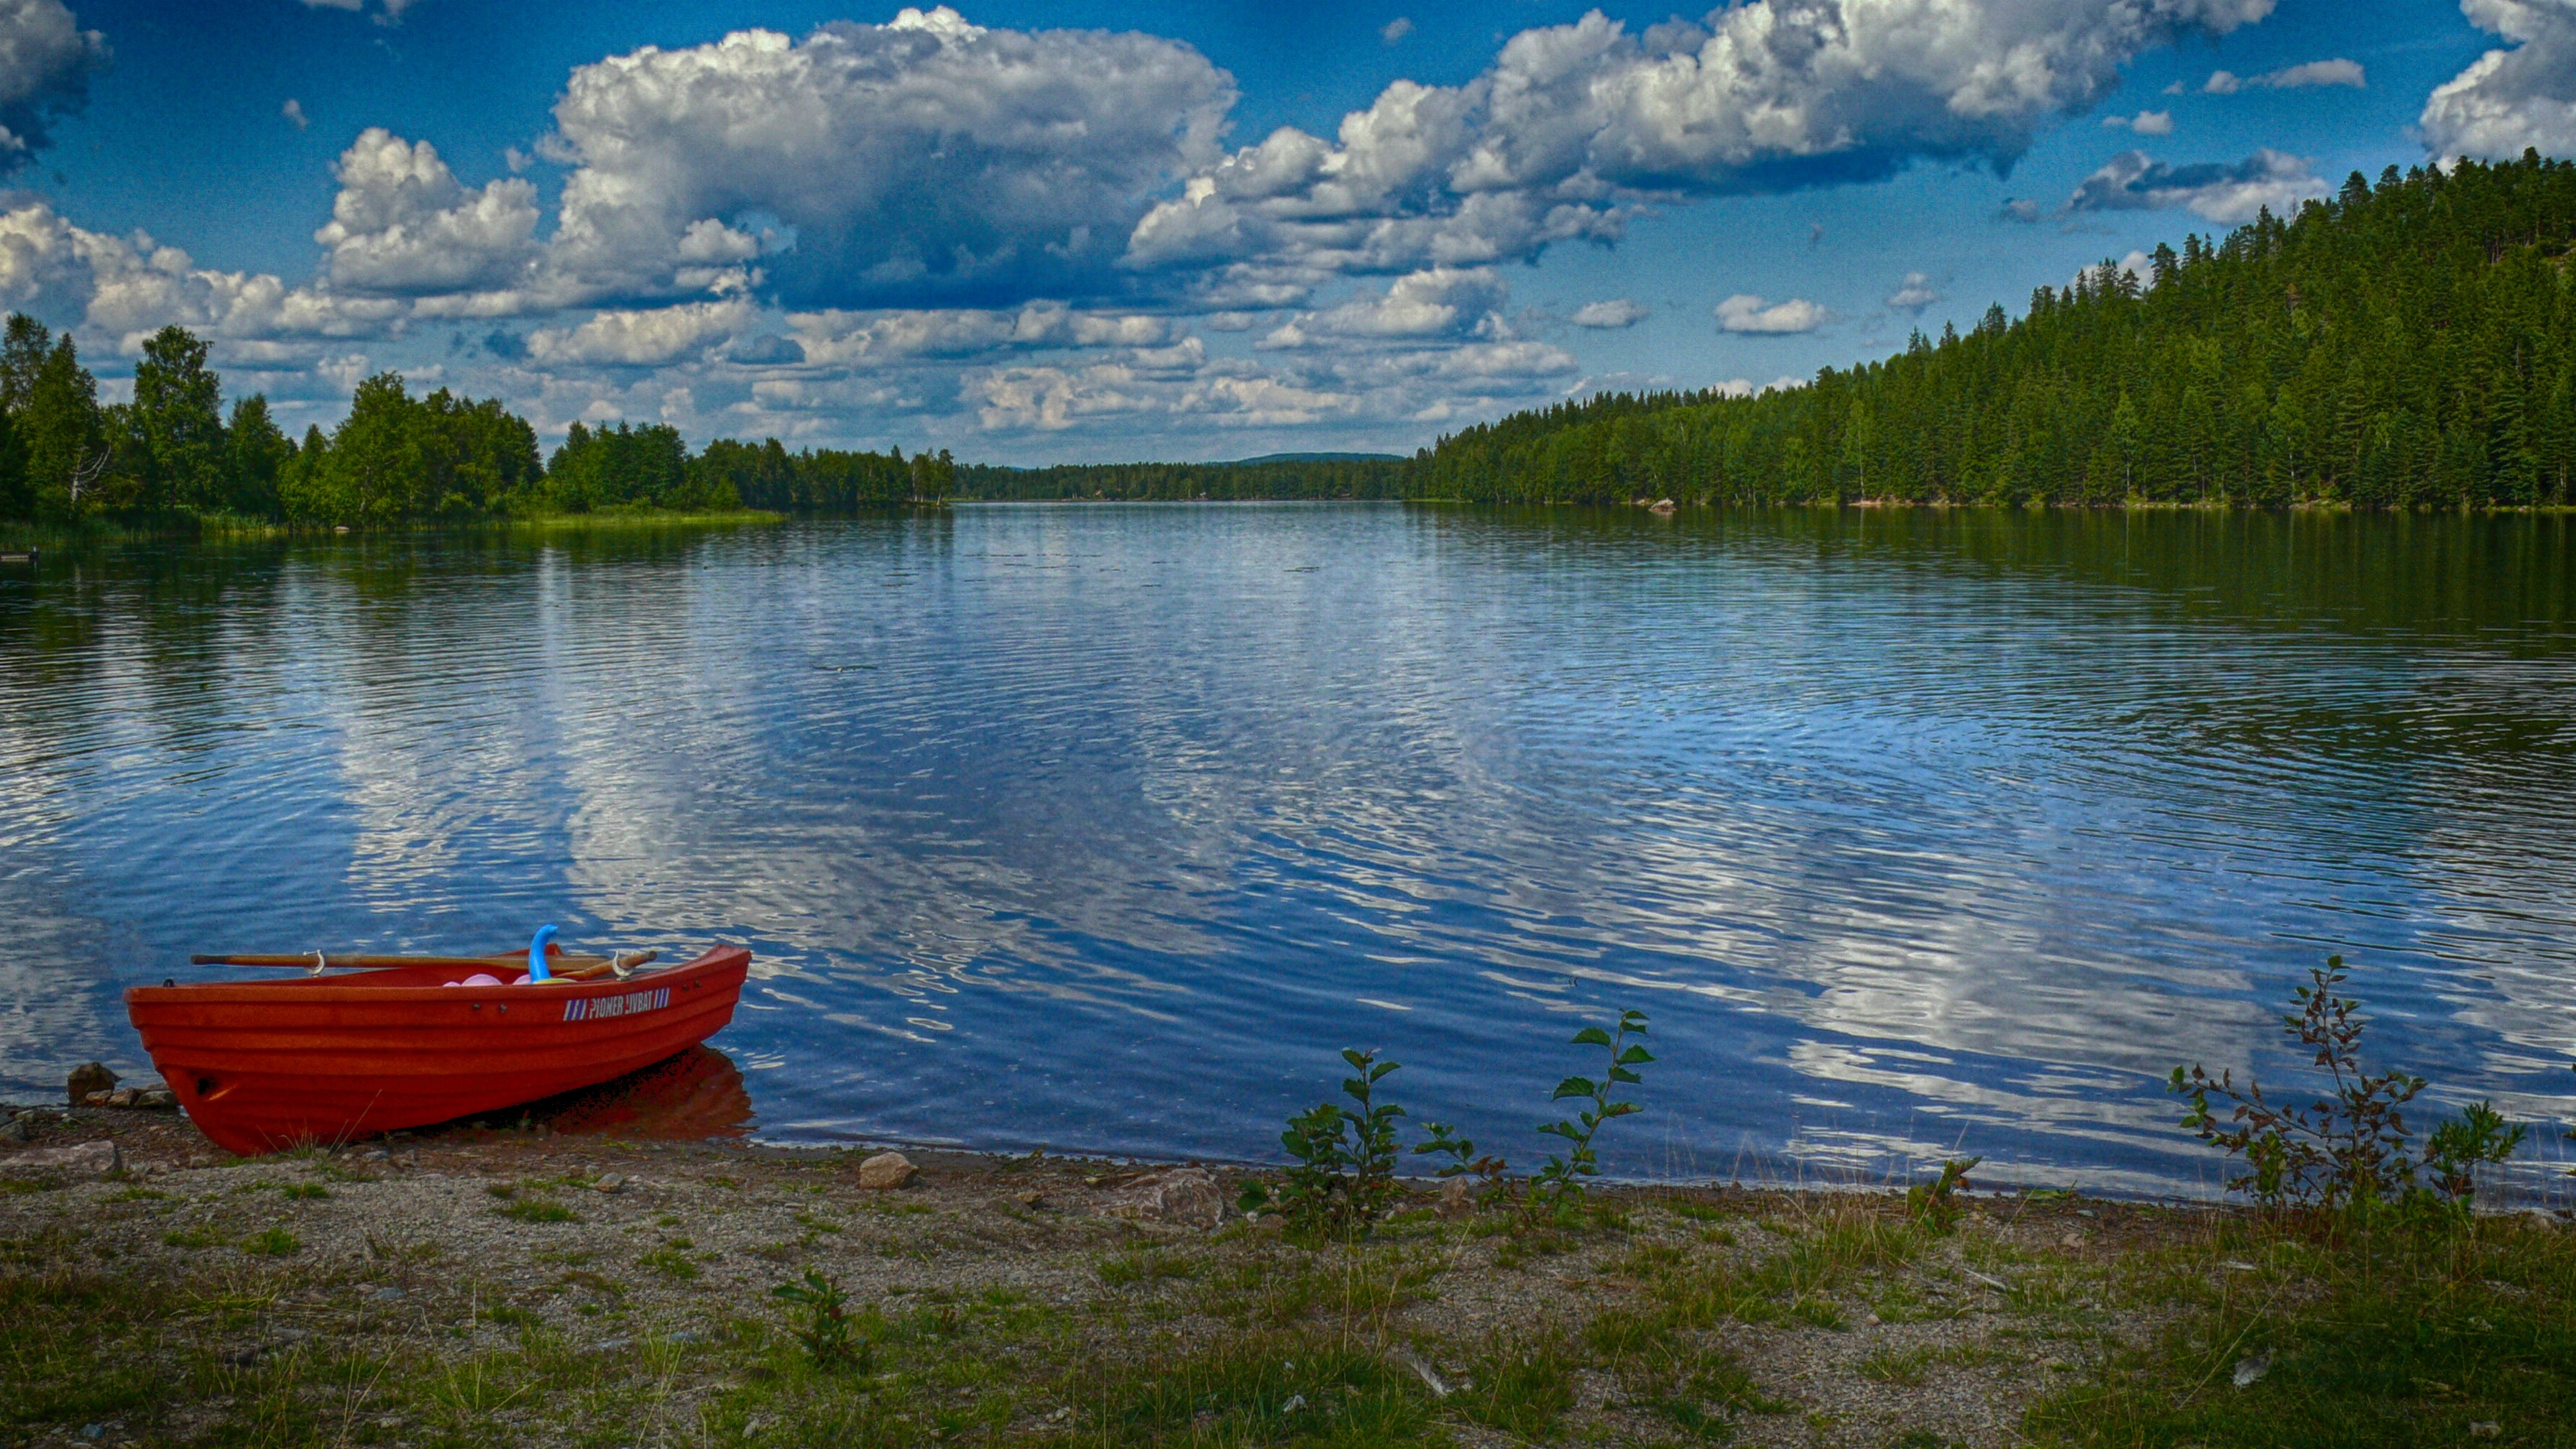
water, nature, forest, wilderness, sky, boat, countryside, shore, lake, river, country, shoreline, canoe, reflection, vehicle, fjord, reservoir, body of water, trees, woods, outside, hdr, clouds, boating, sweden, reflections, loch, watercraft rowing, lake saxen